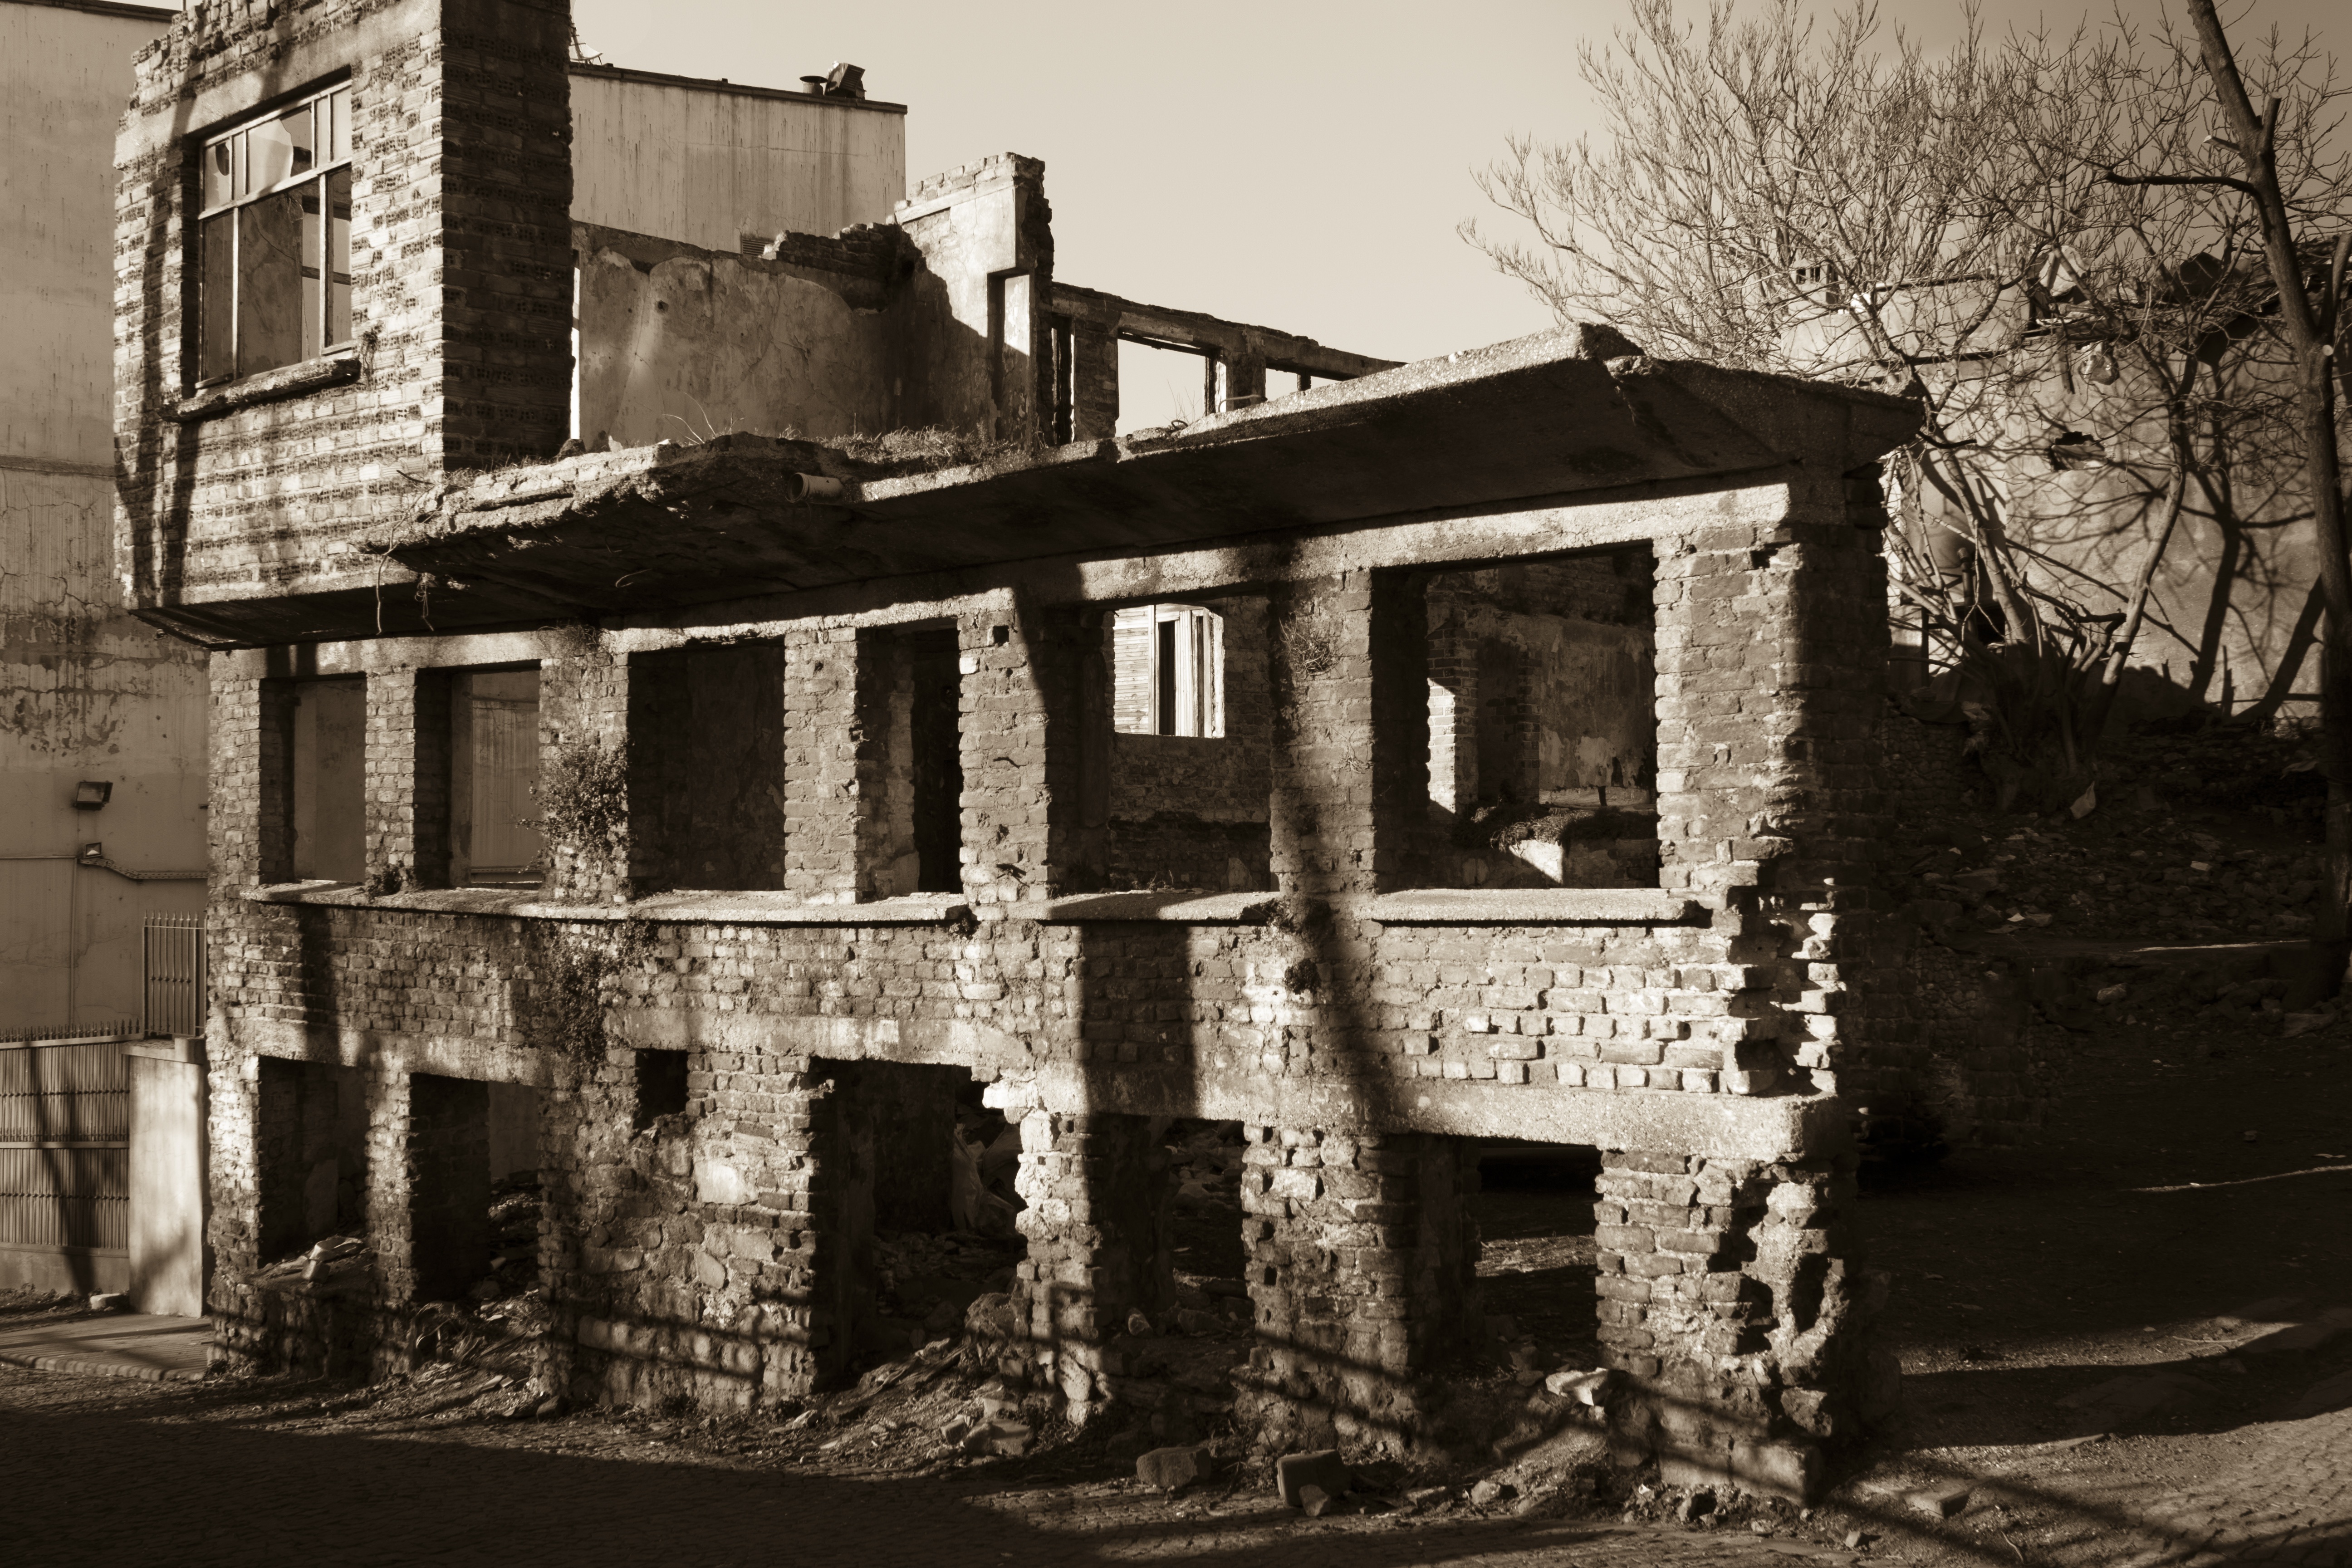
light, black and white, architecture, wood, sunset, white, street, house, building, old, city, home, wall, shack, ancient, ruin, monochrome, solar, date, sepia, buildings, apartments, ruins, photograph, istanbul, history, urban area, monochrome photography, ancient history